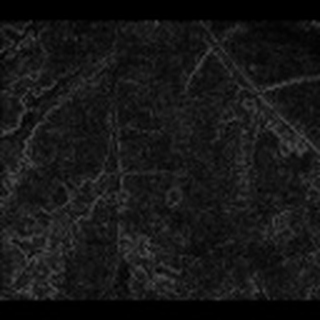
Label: cotton_bacterial_blight